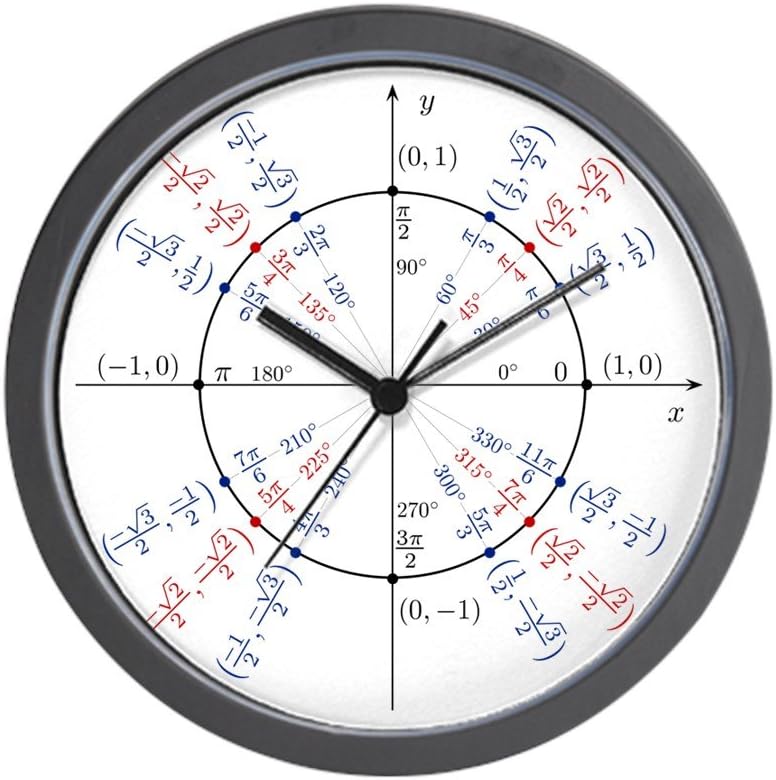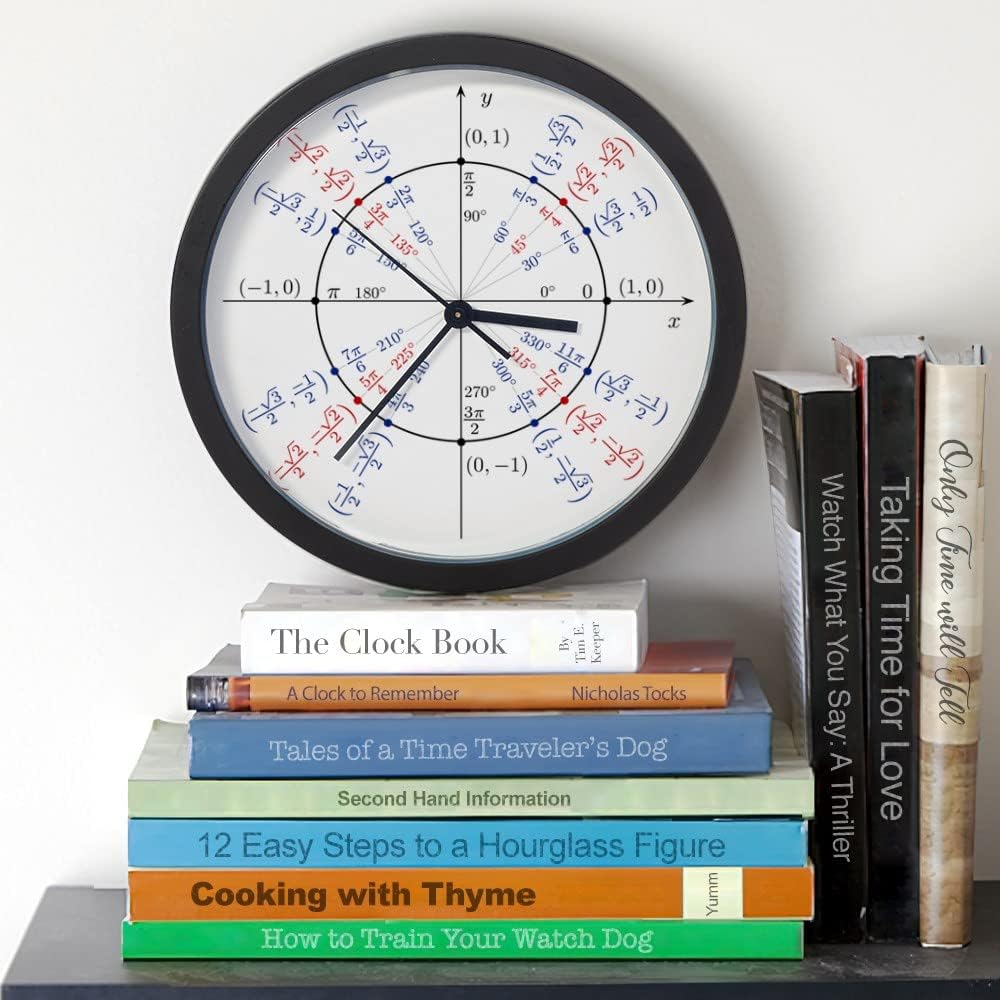
CafePress Unit Circle Funny Math Geek Unique Decorative 10" Wall Clock
Category: Amazon Home
These modern clocks measure approximately 9.5" in diameter and feature a durable black plastic case and clear plastic lens. Each clock face design is professionally printed to show off the decorative or novelty art work. These battery operated (AA Battery Included) analog hanging clocks have an accurate quartz movement and make a classic addition to your home, kitchen, or office and are a fun gift for any occasion. With CafePress, your satisfaction is always our promise...buy with confidence, as we offer easy returns and exchanges.
Features: Our contemporary hanging wall clocks measure approximately 9.5" in diameter and feature a durable black plastic case and clear lens, with a modern quartz movement to keep you in style and on time. | The unique printed face design looks great, and is sure to make your decorative wall clock the centerpiece of your home, office or kitchen wall. | Treat yourself, or make this novelty clock the perfect gift for housewarming, Father's Day, Christmas, birthday, funny retirement, or for no reason at all! | Precise quartz movement ensures accurate time. Requires one AA battery (included). IMPORTED. | Buy with confidence. Your satisfaction is our promise, and returns/exchanges are made easy.